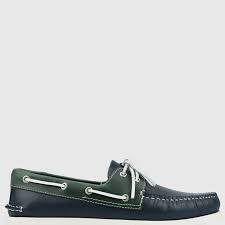
Label: Boat